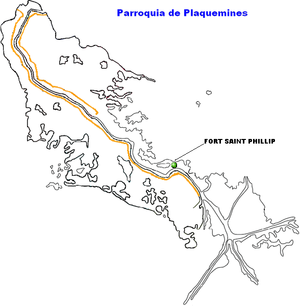
Le siège de Fort St. Philip est une bataille de la guerre de 1812, entre les forces navales britanniques et la garnison américaine du Fort St. Philip. Le siège a duré du 9 au 18 janvier 1815 juste après la défaite britannique à La Nouvelle-Orléans.